New Jersey lunar sample displays

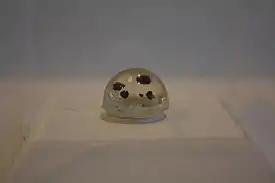
Lunar samples from Apollo 11 on display at the New Jersey State Museum

The New Jersey lunar sample displays are two commemorative plaques consisting of small fragments of Moon specimen brought back with the Apollo 11 and Apollo 17 lunar missions and given in the 1970s to the people of the state of New Jersey by United States President Richard Nixon.